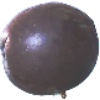
Label: Passion Fruit 1